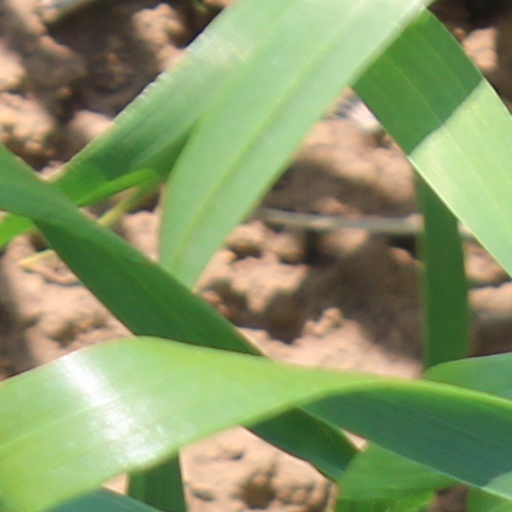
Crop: wheat